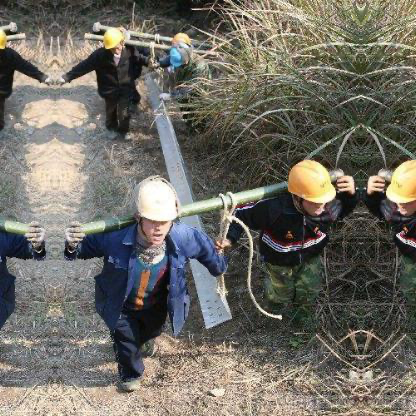
Objects in the image:
label: helmet
label: helmet
label: helmet
label: helmet
label: helmet
label: person
label: person
label: person
label: person
label: helmet
label: helmet
label: person
label: person
label: person